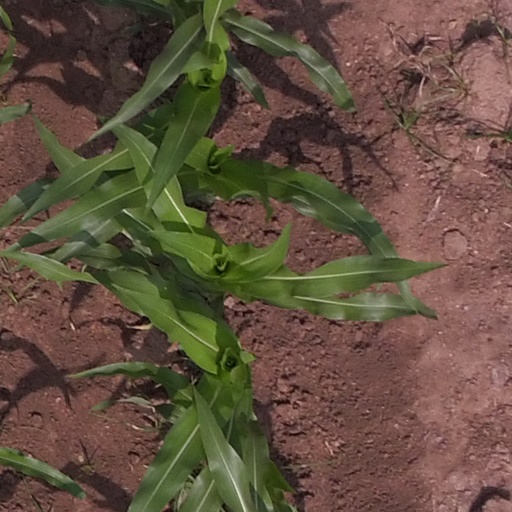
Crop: maize; corn